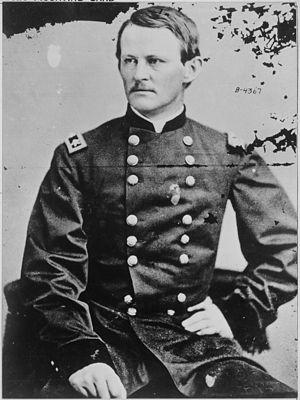
Wesley Merritt est un major général de l'Union.